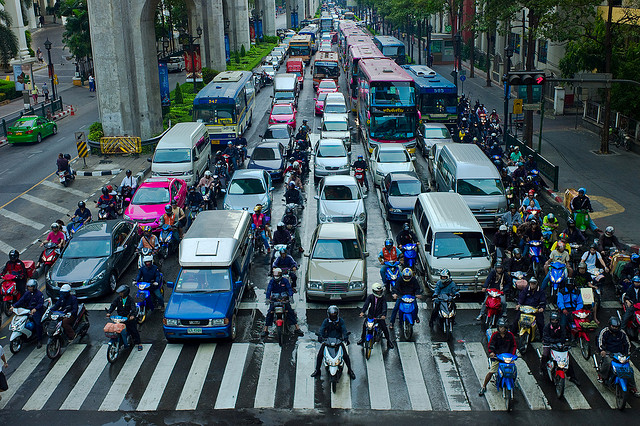
user: Given an image and a question. Answer the question in a short answer. Question: What is this sort of traffic situation often called? Short Answer:
assistant: traffic jam